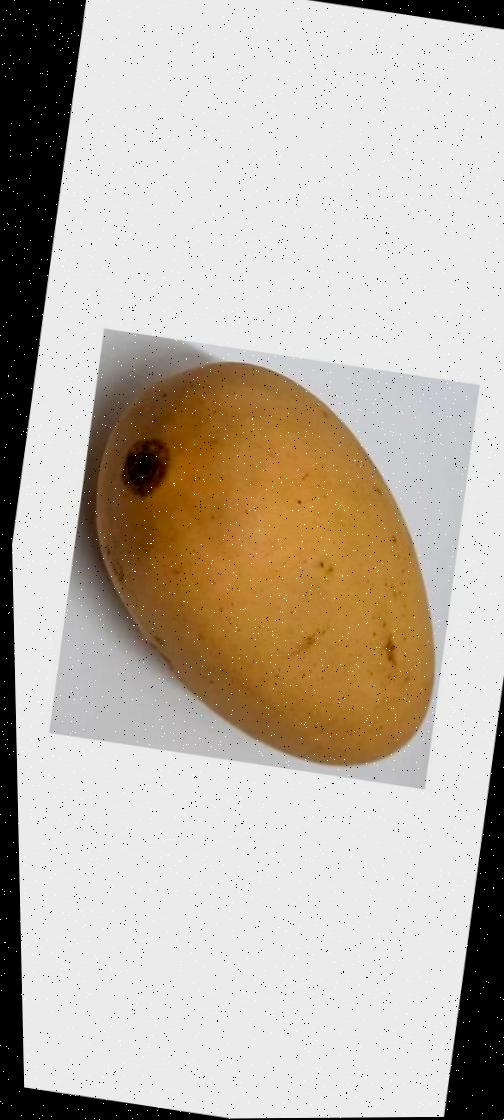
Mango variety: Katimon